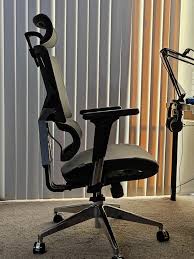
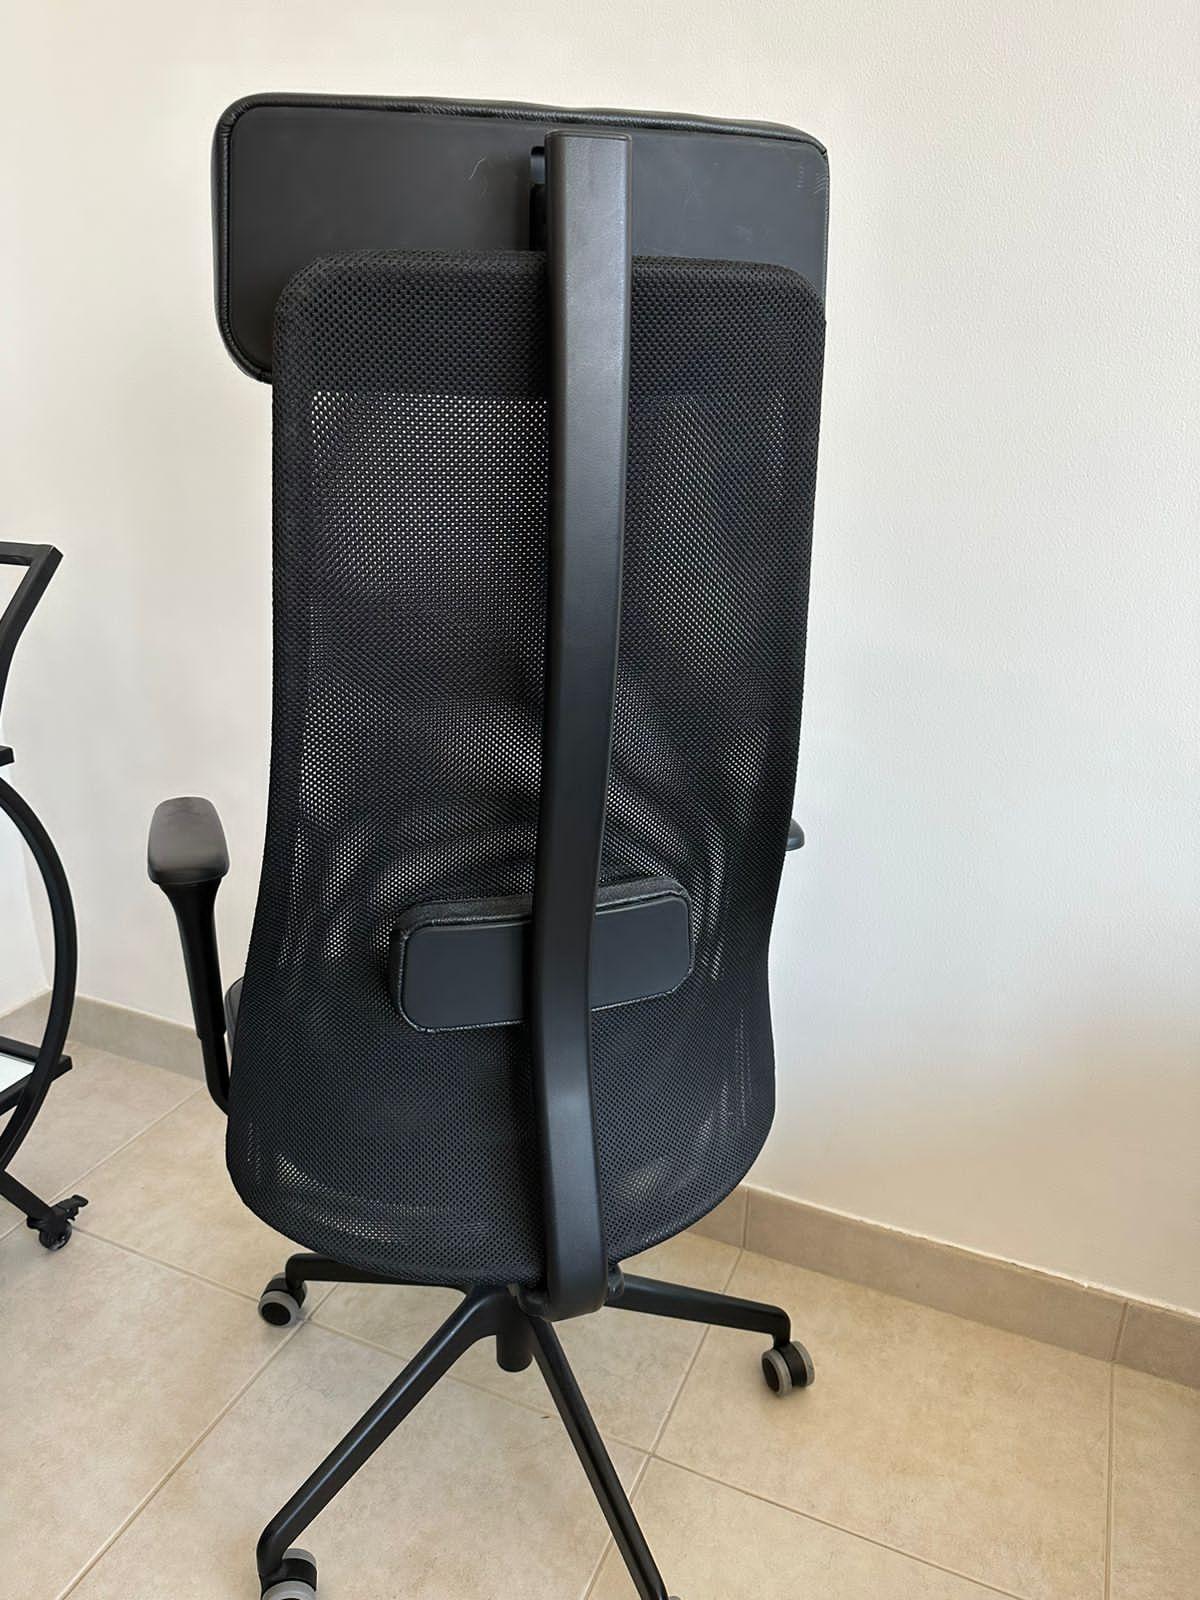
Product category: items_chair
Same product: no